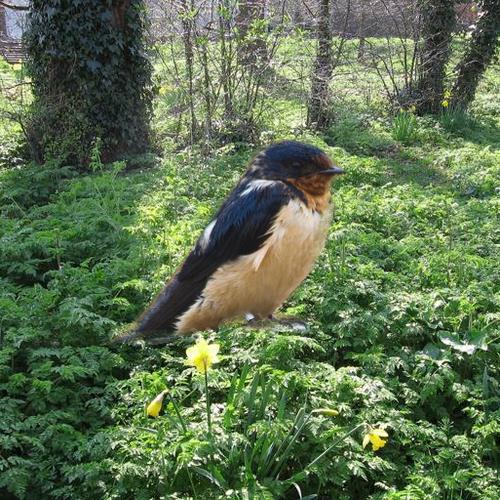
Bird species: Cliff_Swallow
Bird type: landbird
Background: land